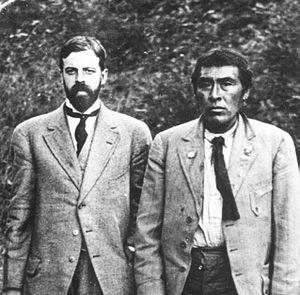
Alfred Louis Kroeber est un anthropologue Américain de la première partie du XXème siècles. Il fut spécialiste des populations nord-américaines et en particulier des Indiens californiens.